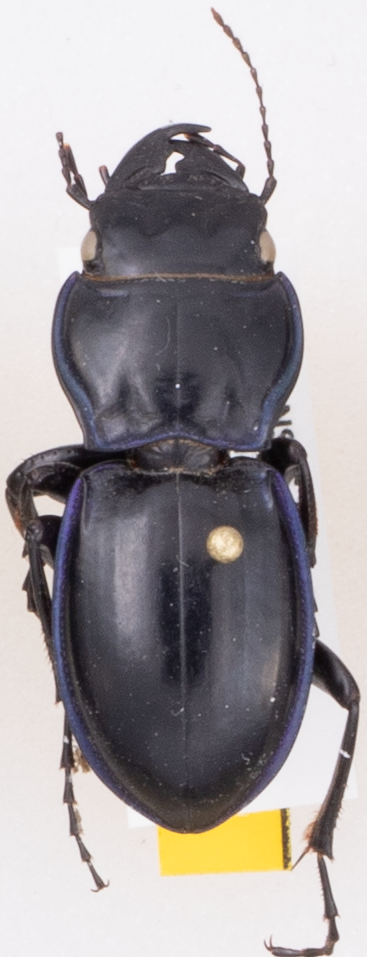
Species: Pasimachus elongatus
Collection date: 2019-06-17
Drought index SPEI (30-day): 0.746
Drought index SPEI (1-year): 1.69
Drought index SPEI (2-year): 0.26